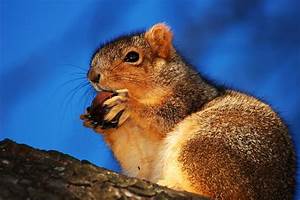
Label: squirrel